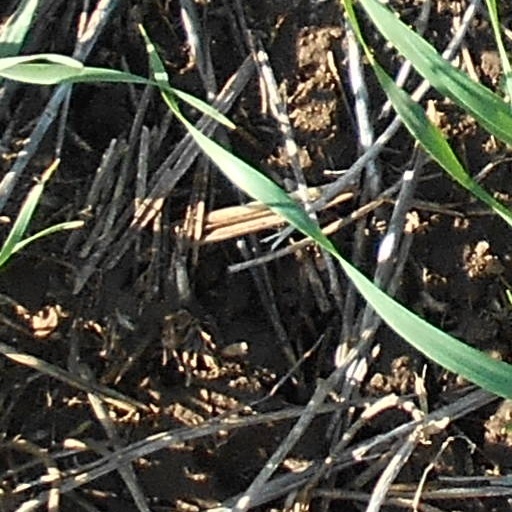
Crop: wheat